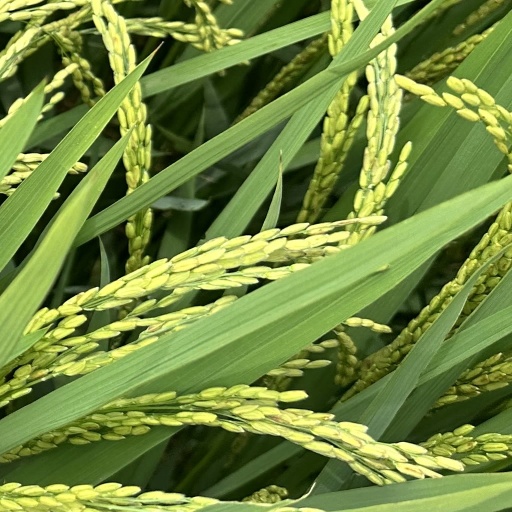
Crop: rice